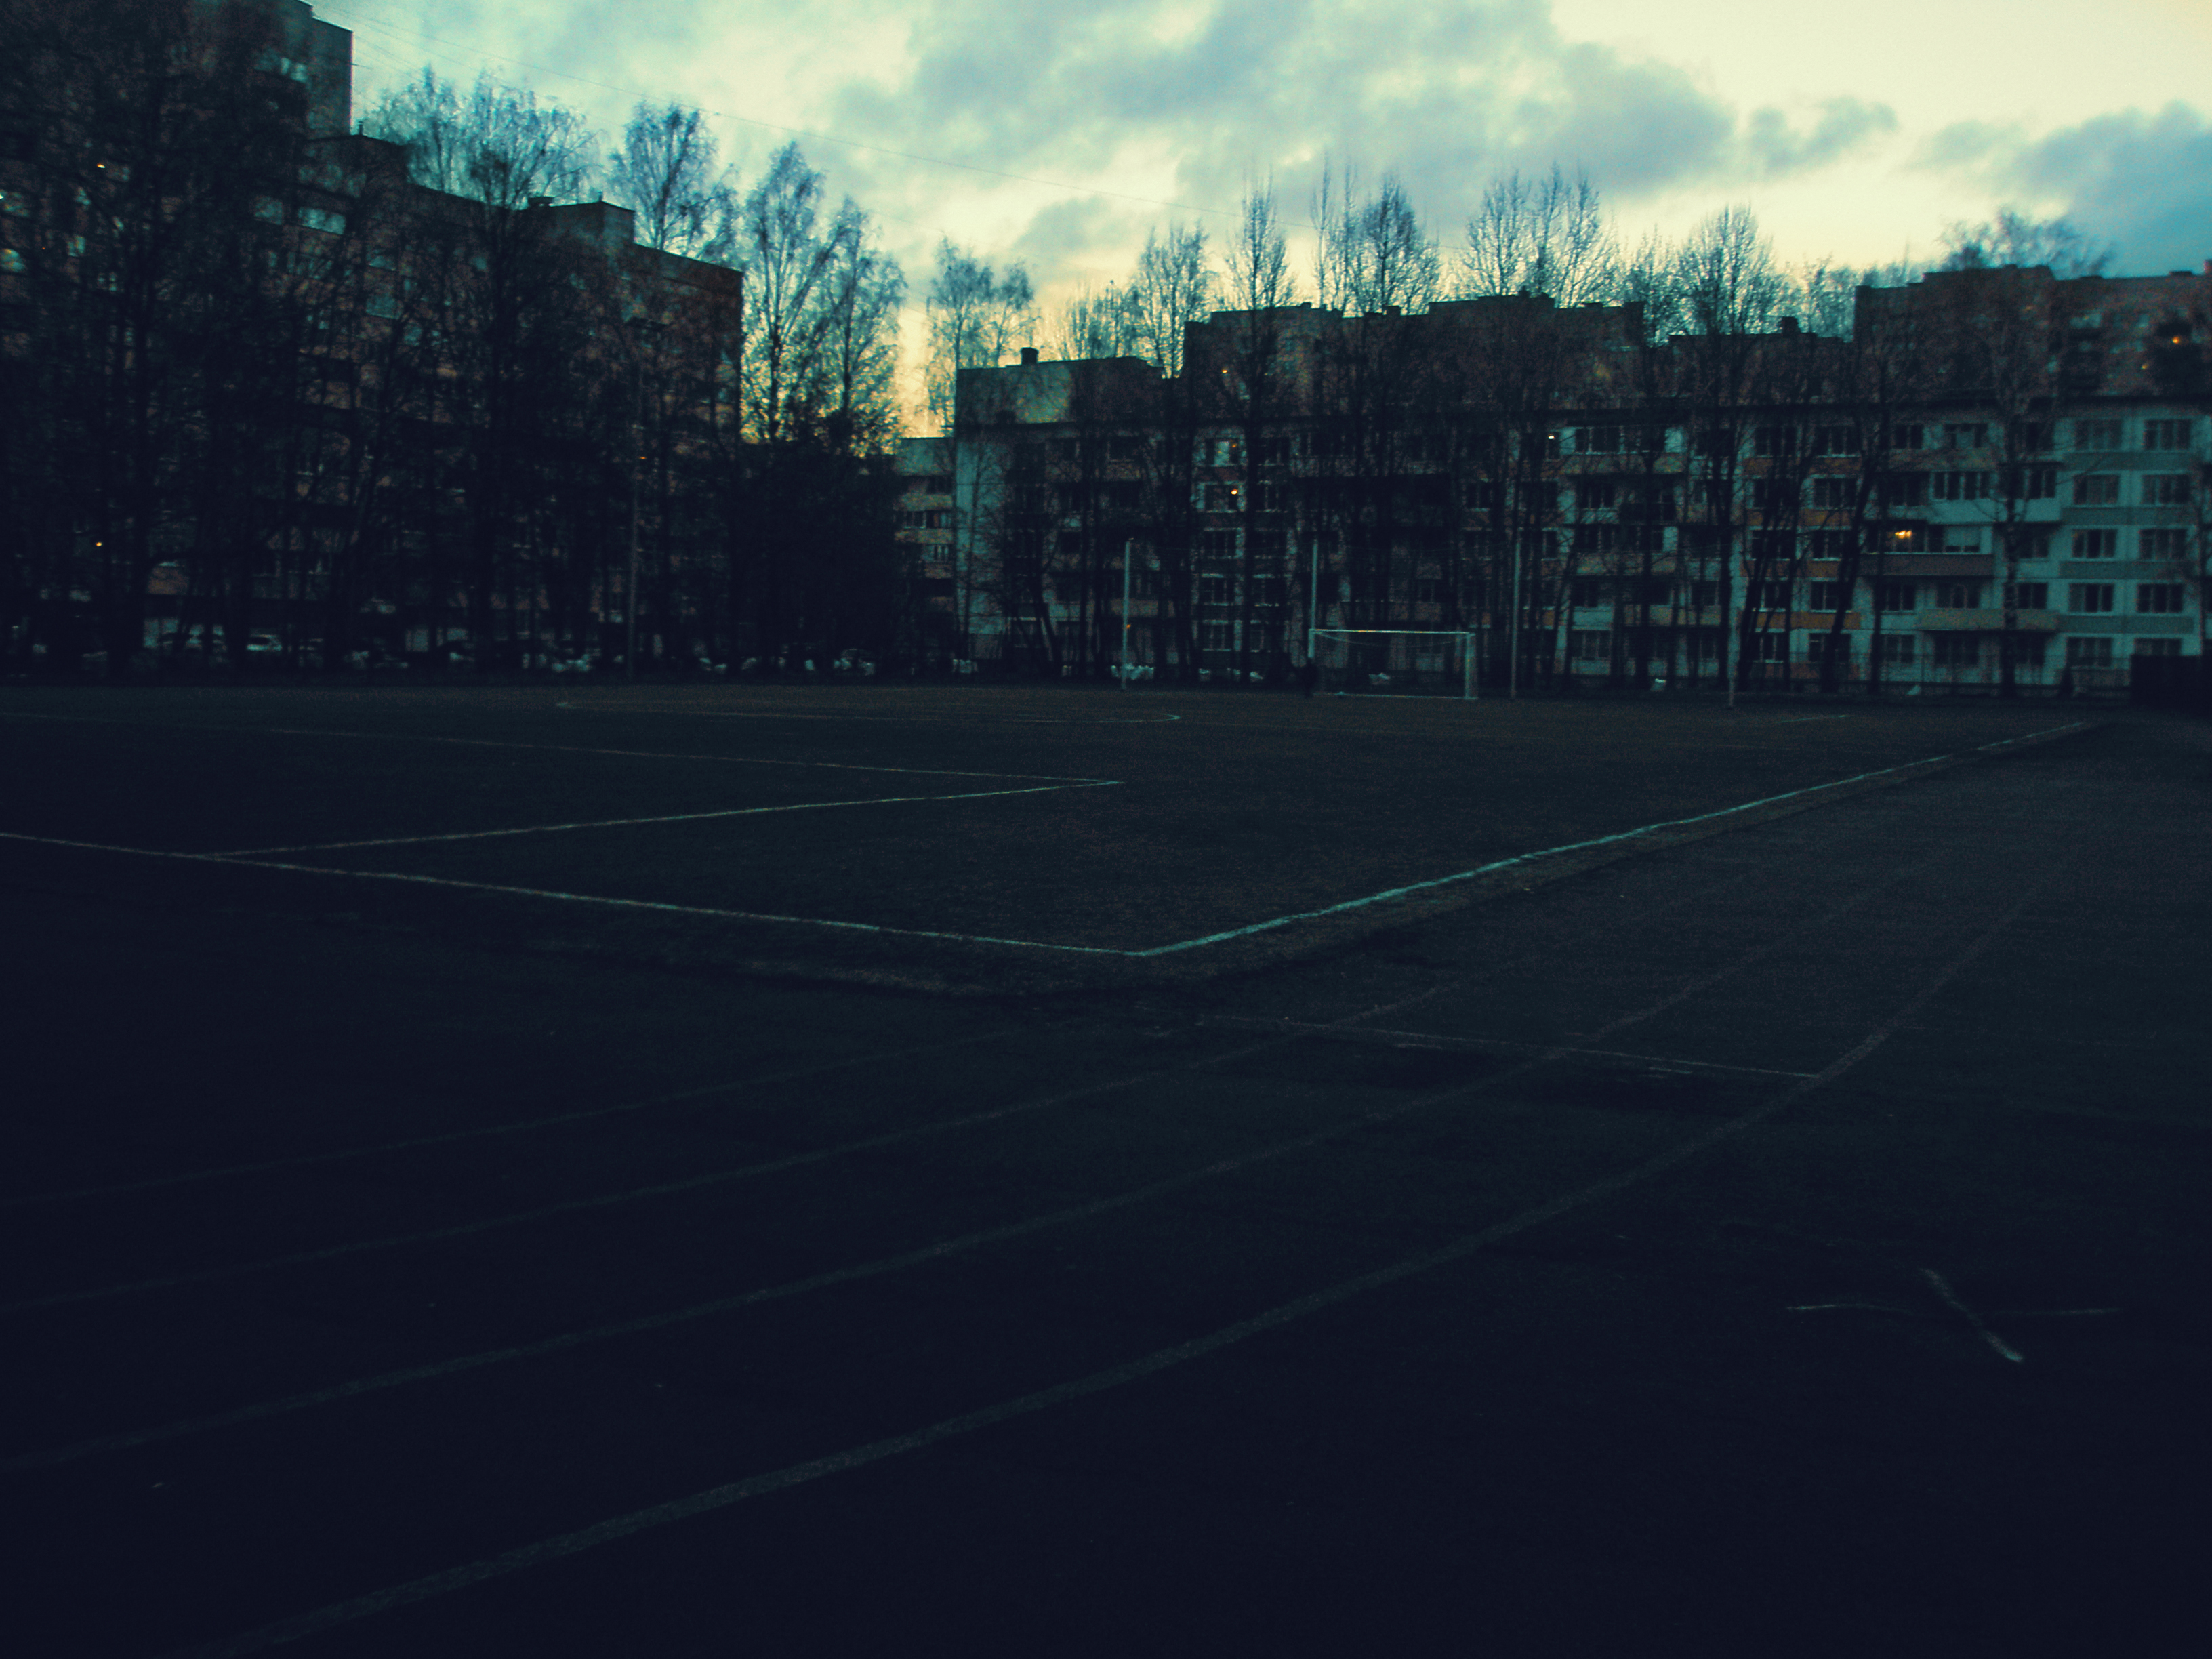
images, cloud, sky, atmosphere, building, plant, road surface, asphalt, sunlight, mountain, tree, atmospheric phenomenon, tower block, city, horizon, cityscape, dusk, Tints and shades, grass, road, electricity, landscape, electric blue, cumulus, evening, darkness, wilderness, meteorological phenomenon, suburb, reflection, ocean, street, winter, downtown, lane, skyline, night, panorama, hill, net, chain link fencing